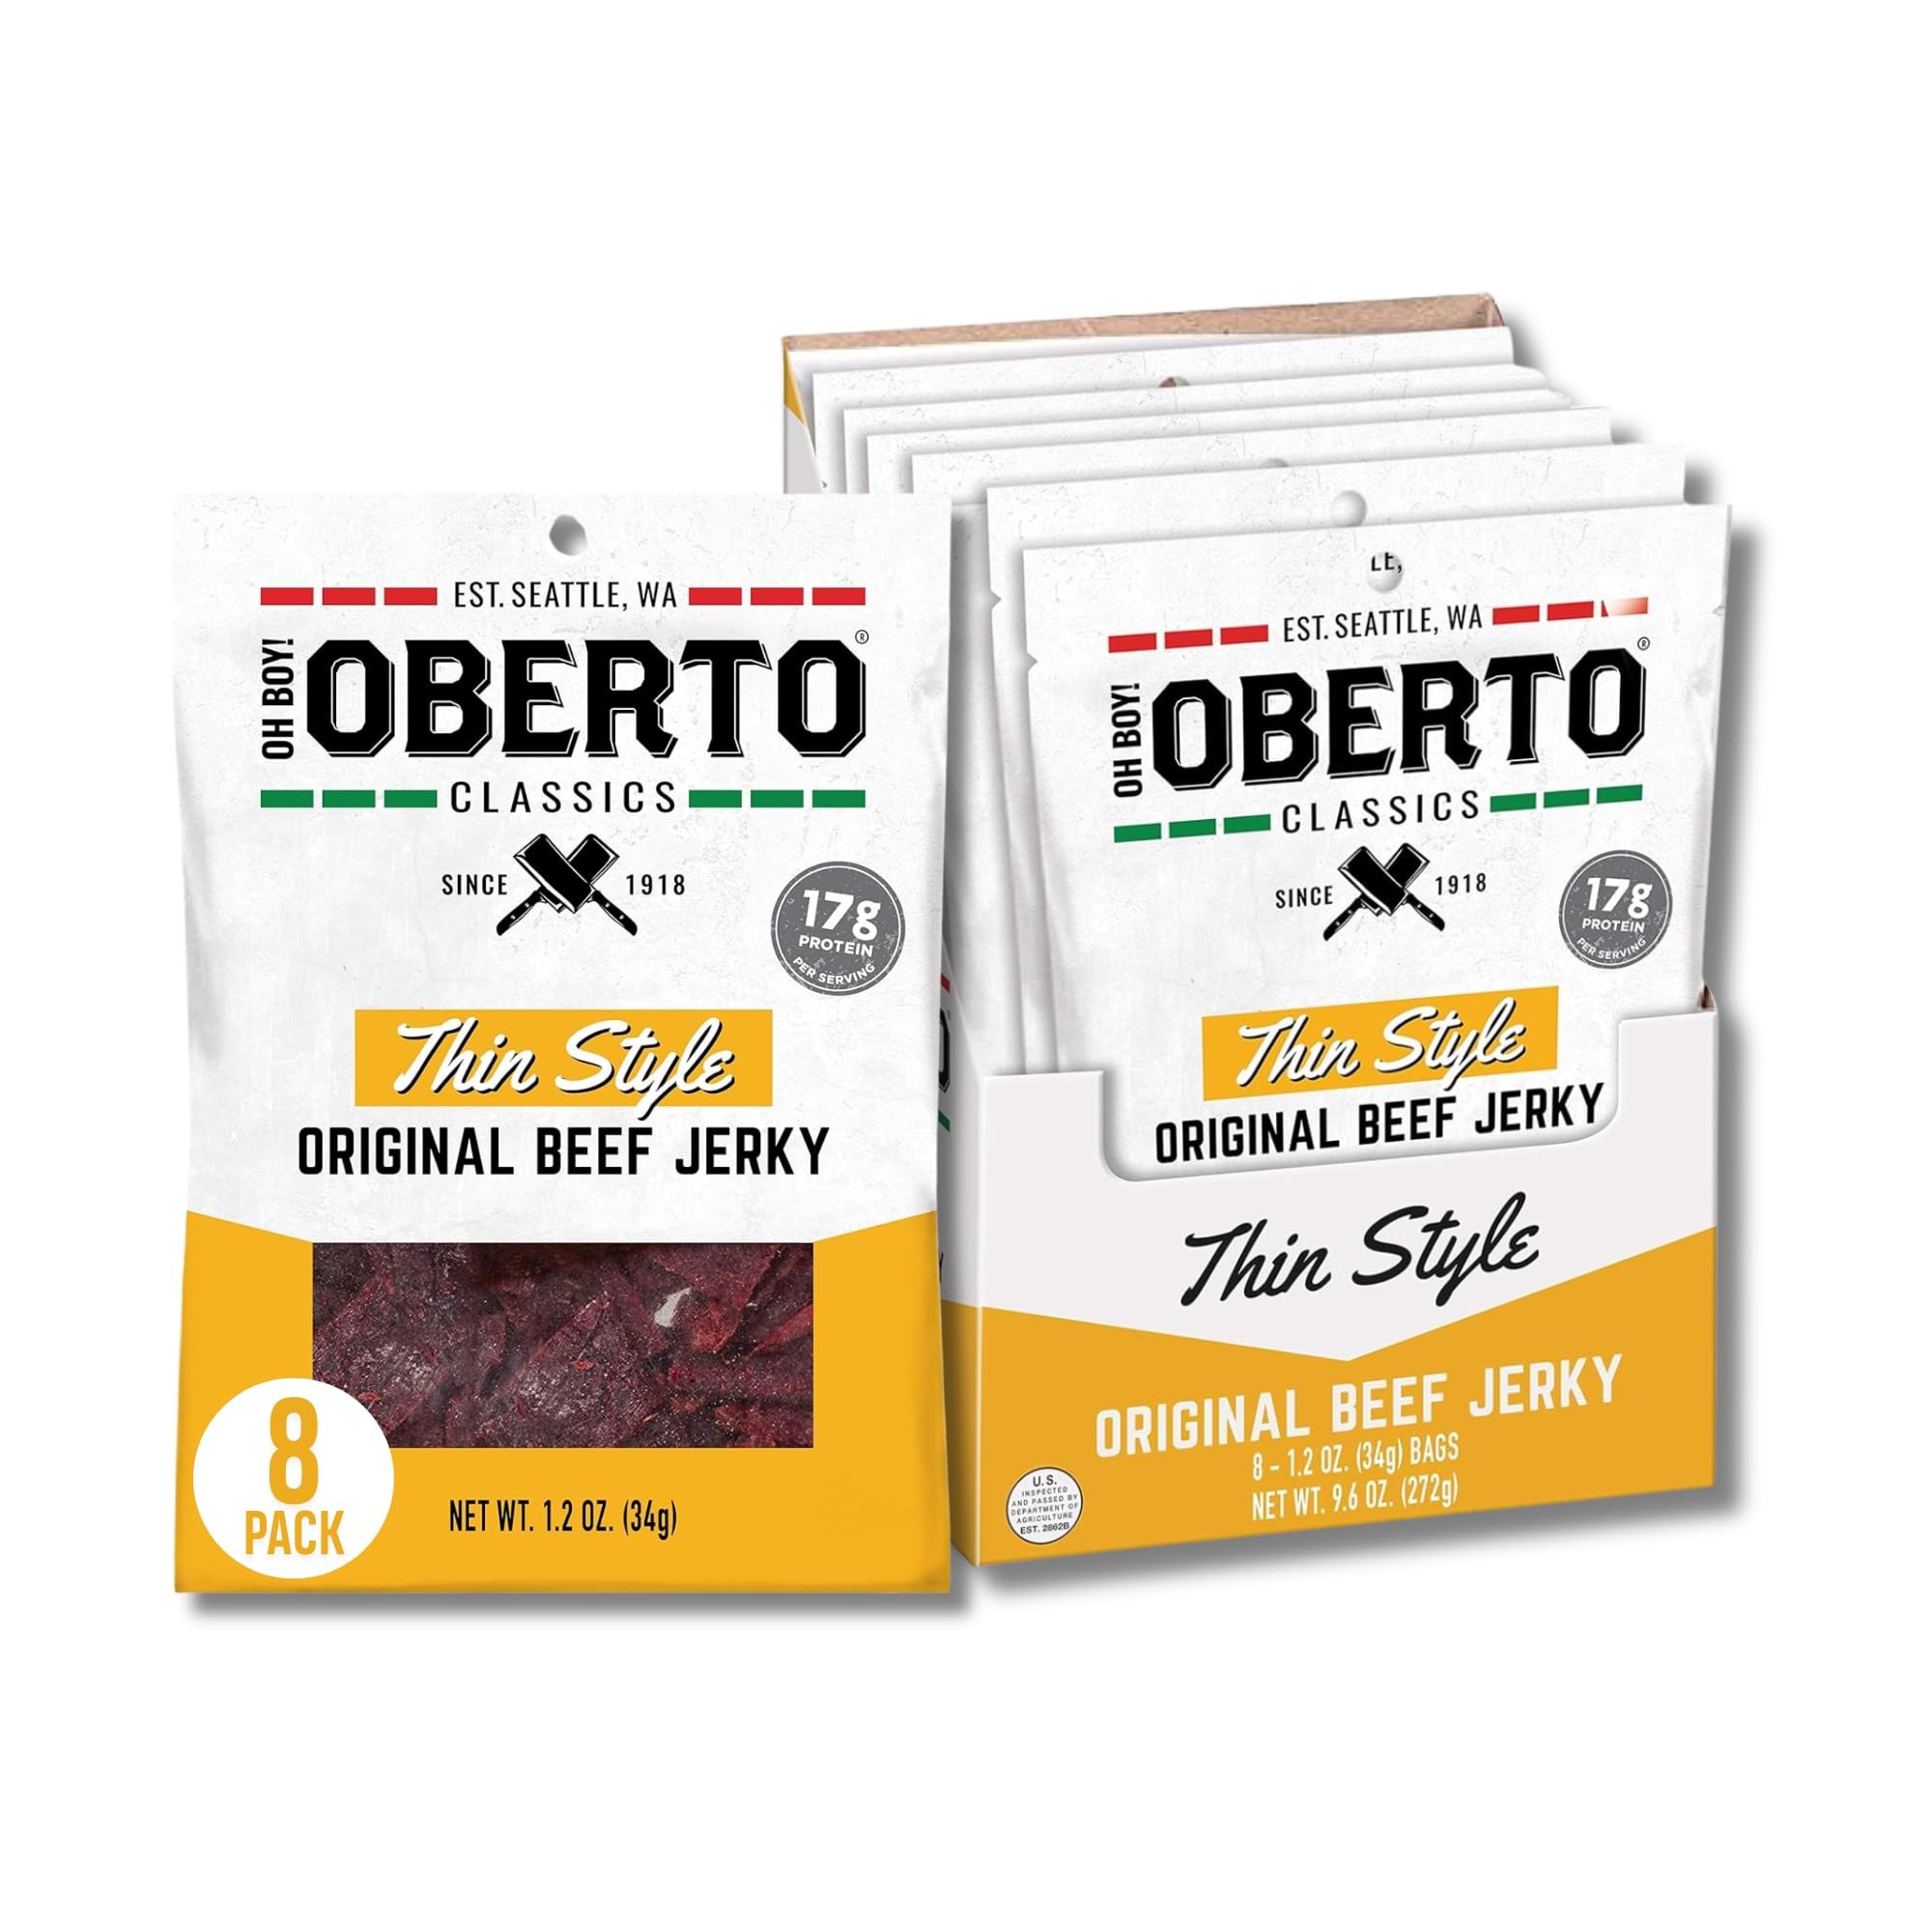
Item Name: Oh Boy! Oberto Classics Thin Style Original Beef Jerky, 1.2 Ounce (Pack of 8)
Bullet Point 1: OH BOY!: Oberto Classics Thin Style Original Beef Jerky provides the timeless flavor and chewing experience that’s made it the favorite jerky of the Pacific Northwest
Bullet Point 2: HIGH IN PROTEIN: With 17g of protein and just 90 calories per 1.2oz serving, Oberto Thin Style Beef Jerky will keep you fueled throughout your day
Bullet Point 3: SMART SNACKING: Thin Style is low fat and low carb
Bullet Point 4: GOOD FOR ON-THE-GO: Packed in a convenient 1.2oz pouch, our jerky is the perfect size for a quick on-the-go snack or school lunch
Bullet Point 5: EST. SEATTLE, WA: Since 1918, we've been making our specialty meats the same way our founder, Constantino Oberto, did
Value: 9.6
Unit: Ounce

Price: 60.04